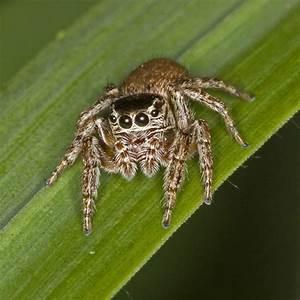
spider